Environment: real
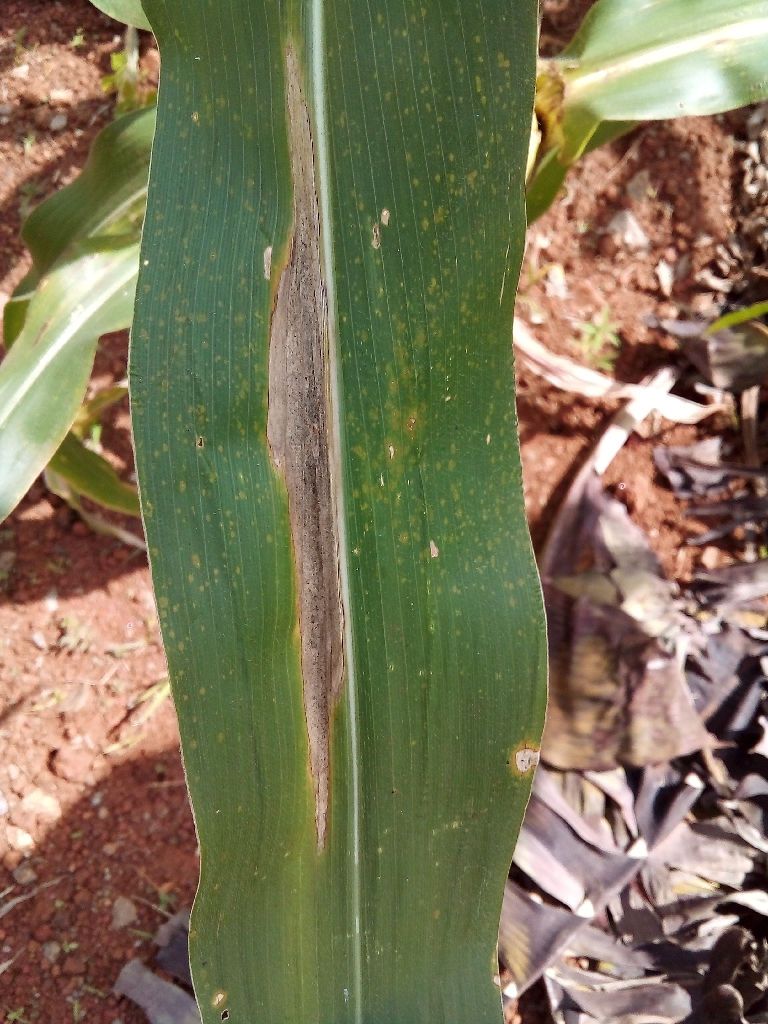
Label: northern_corn_leaf_blight